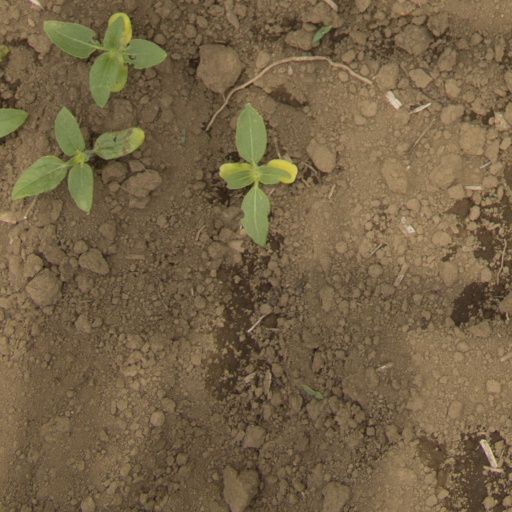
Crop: Jerusalem artichoke